Stanley Kubrick

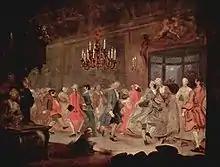
William Hogarth's "The Country Dance" (c. 1745) illustrates the type of interior scene that Kubrick sought to emulate with "Barry Lyndon".

Kubrick's next project was "" (1964), another satirical black comedy. Kubrick became preoccupied with the issue of nuclear war as the Cold War unfolded in the 1950s, and even considered moving to Australia because he feared that New York City might be a likely target for the Russians. He studied over 40 military and political research books on the subject and eventually reached the conclusion that "nobody really knew anything and the whole situation was absurd".